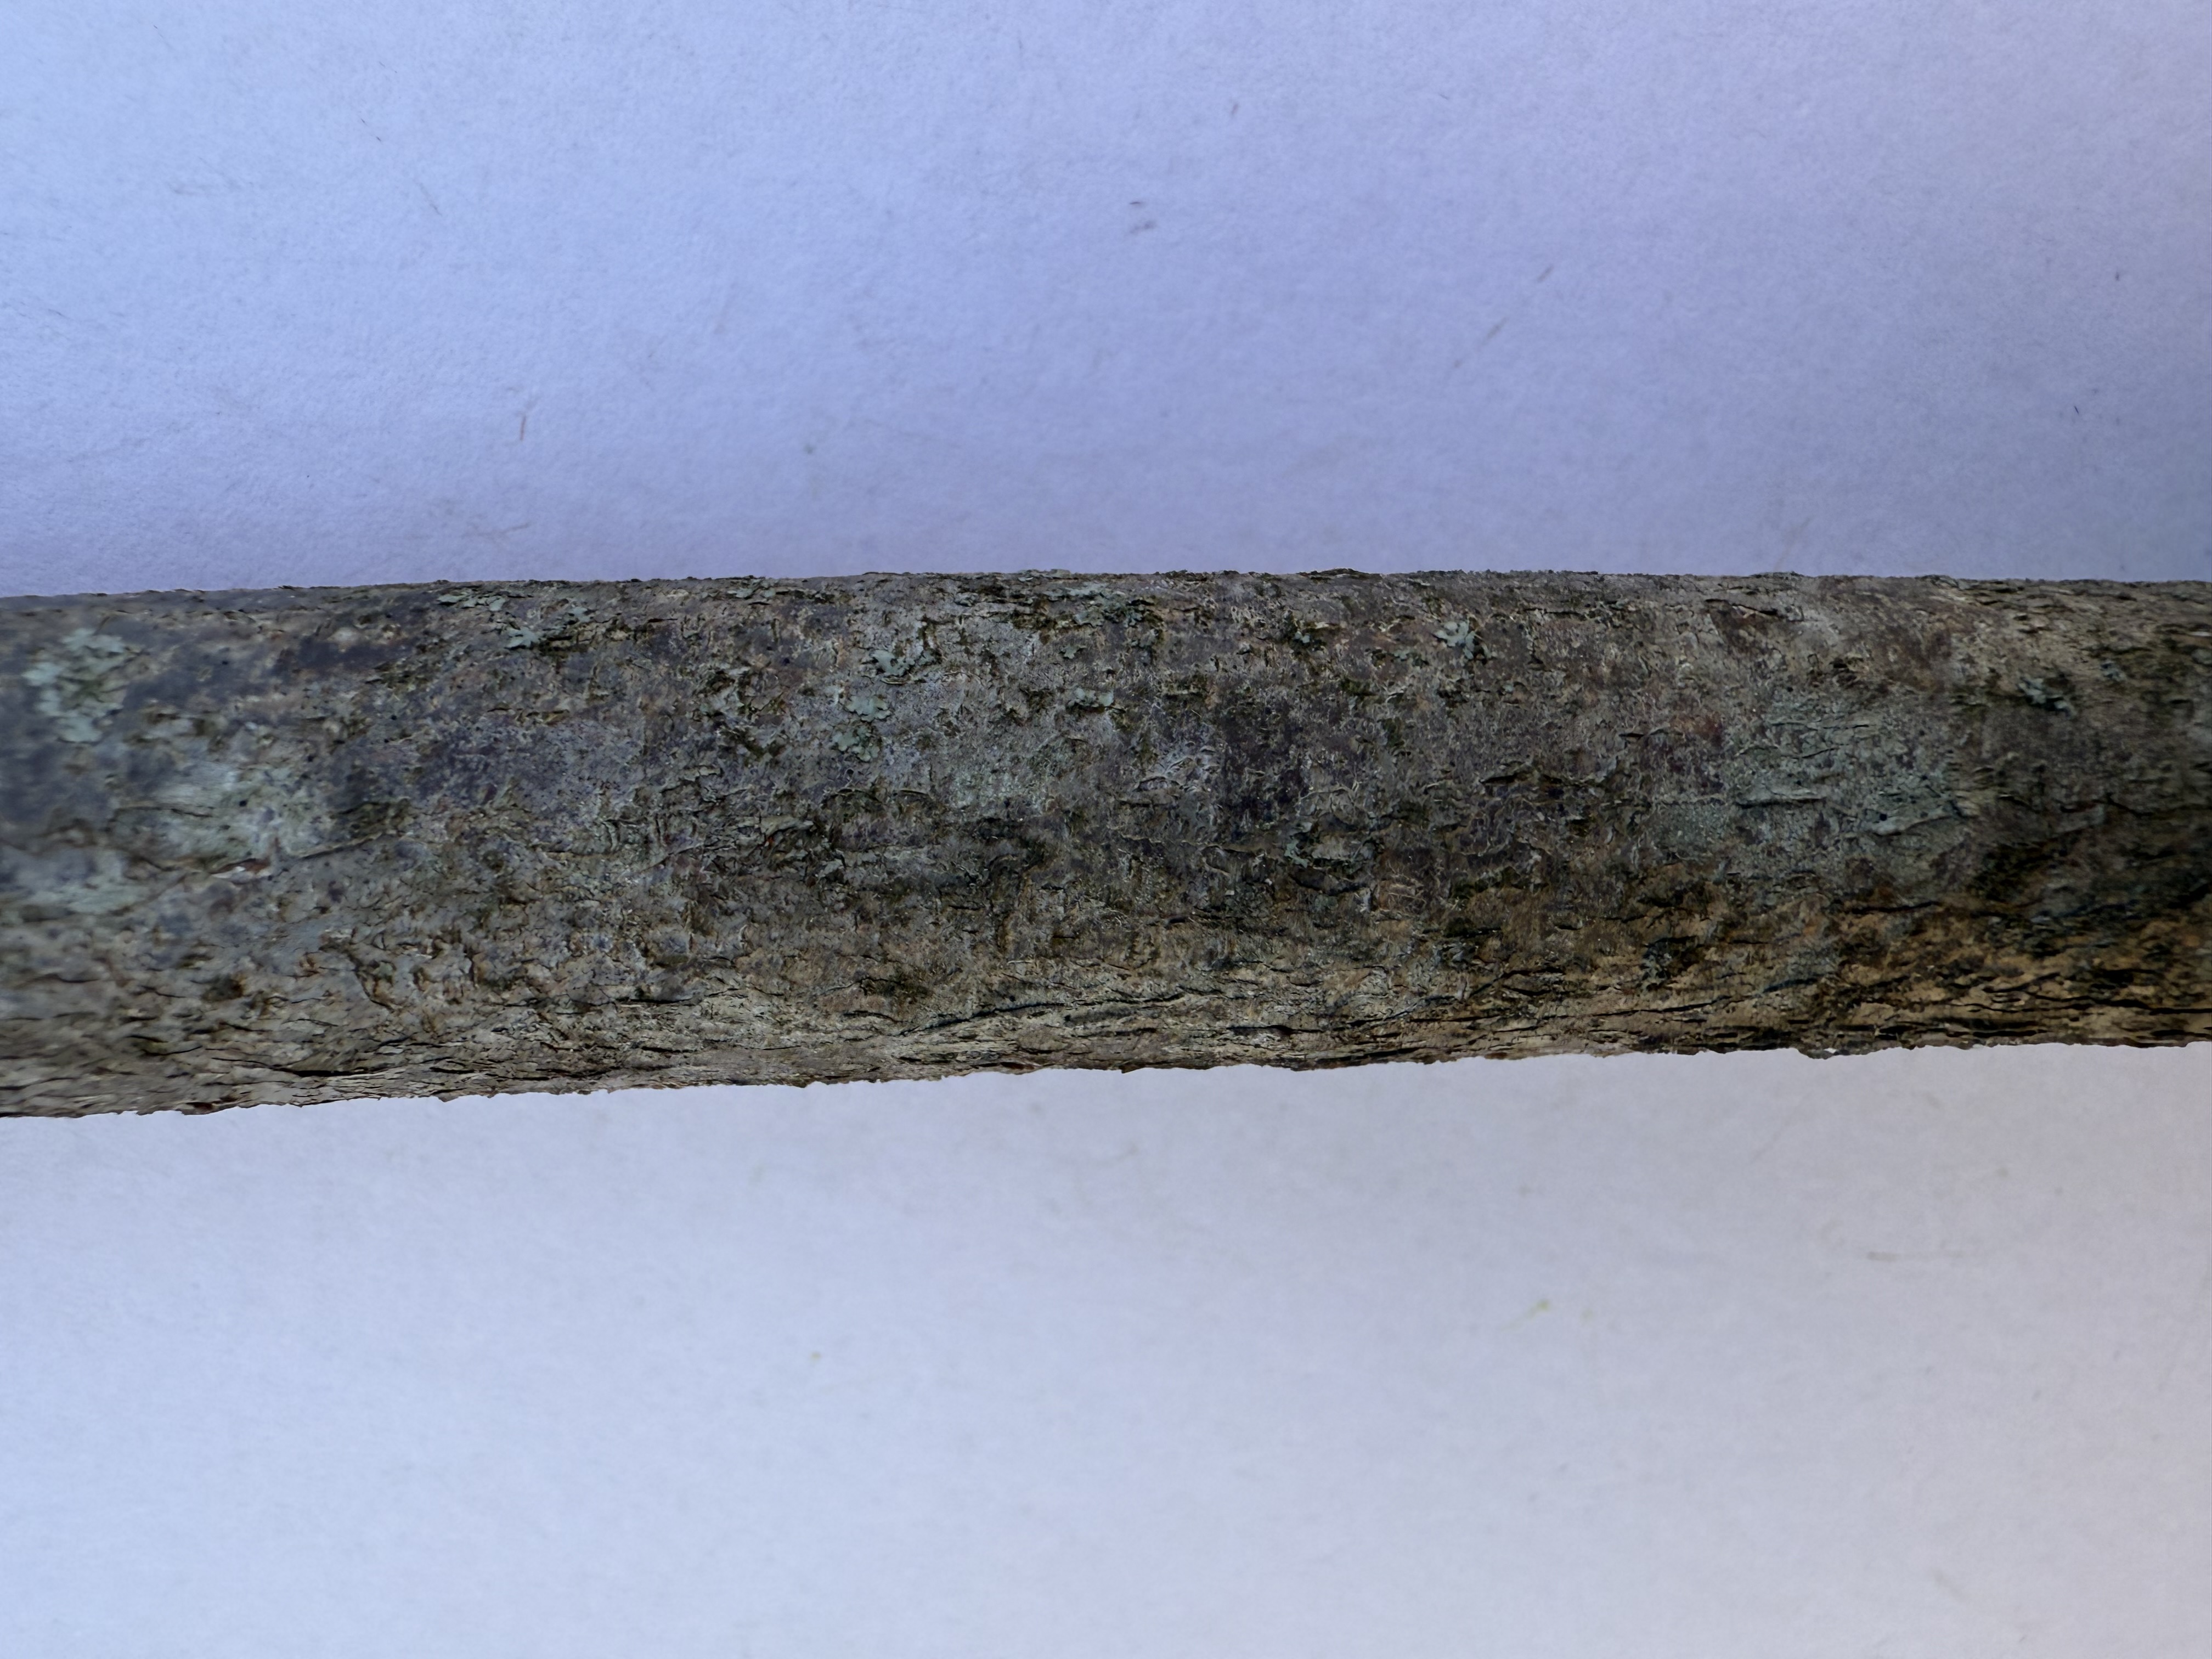
Variety: Cornelian Cherry